Dutch Oven (horse)

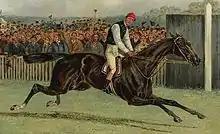
"Lord Falmouth's Dutch Oven Winning the Doncaster St. Leger in 1882, ridden by Fred Archer", c. 1882 by Henry Alken

Dutch Oven (1879–1894) was a British Thoroughbred mare that won the 1882 St. Leger Stakes. Raced extensively as a two-year-old, she won nine races and £9429, but her form faltered in her late three and four-year-old seasons. Retired in 1884, Dutch Oven was not considered to be a success in the stud, but her offspring exported to Australia and Argentina did produce successful racehorses.